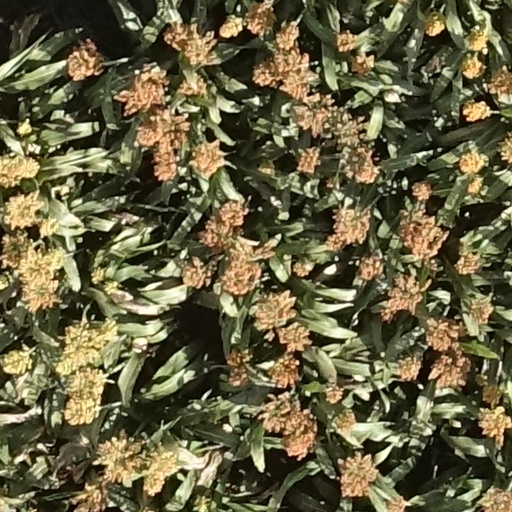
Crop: sorghum